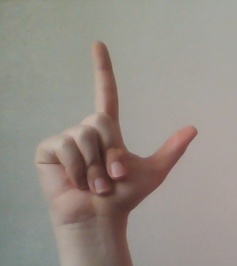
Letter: laam